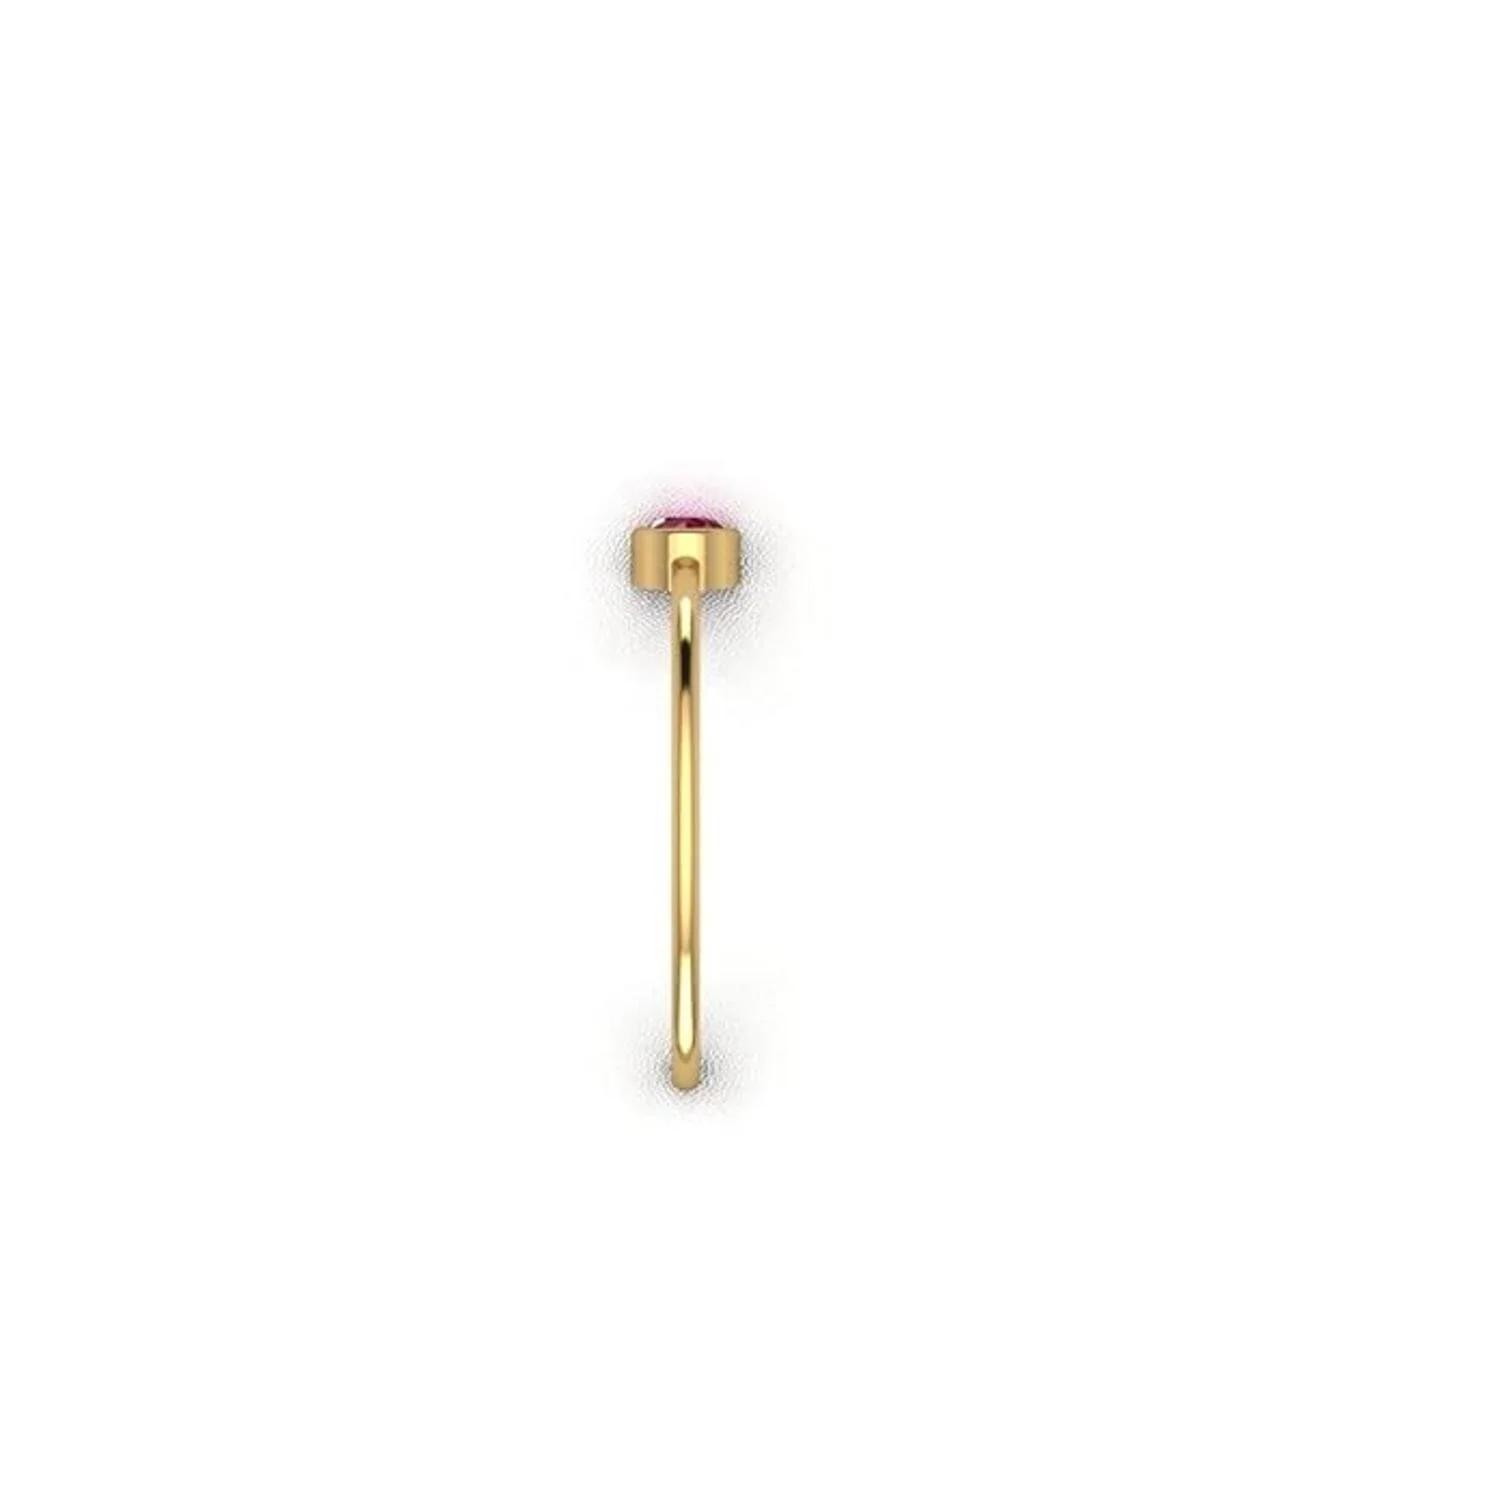
RAJASTHAN GEMS Ring Gold Yellow Red Round Ruby 18K 9K 14K INDIA Ring Size 13.5 Gem Stone Women Handmade Real Natural D672
Type: Rings
Brand: RAJASTHAN GEMS
Price: Rs. 5250
RAJASTHAN GEMS Ring Gold Yellow Red Round Ruby 18K 9K 14K INDIA Ring Size 13.5 Gem Stone Women Handmade Real Natural D672